Describe the emotion expressed in this image:  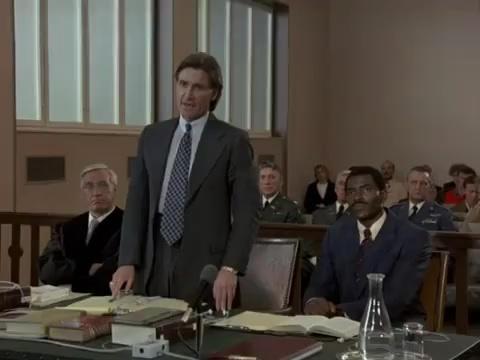
This person displays Fear, valence and arousal with low intensity.